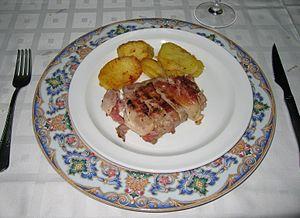
Tournedos peut désigner :